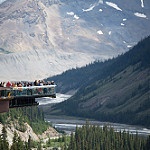
Scene: Outdoor